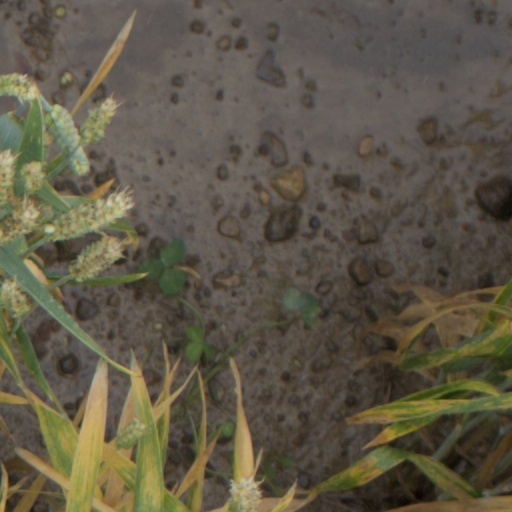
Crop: wheat